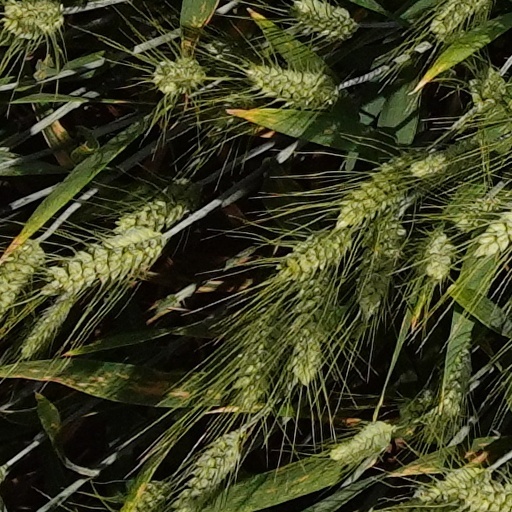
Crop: wheat